Dictaphone

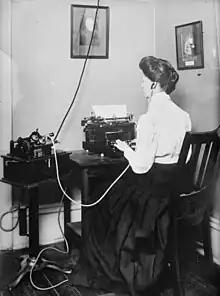
Blind stenographer from the Overbrook School for the Blind using a dictaphone.

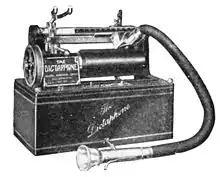
Dictaphone wax cylinder dictation machine

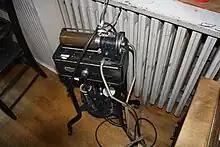
Dictaphone on display in a museum

Dictaphone was an American company founded by Alexander Graham Bell that produced dictation machines. It is now a division of Nuance Communications, based in Burlington, Massachusetts.